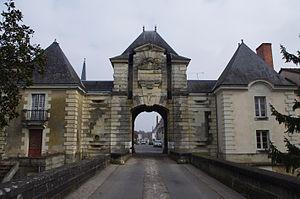
Porte de Loudun, à Richelieu (Indre-et-Loire)